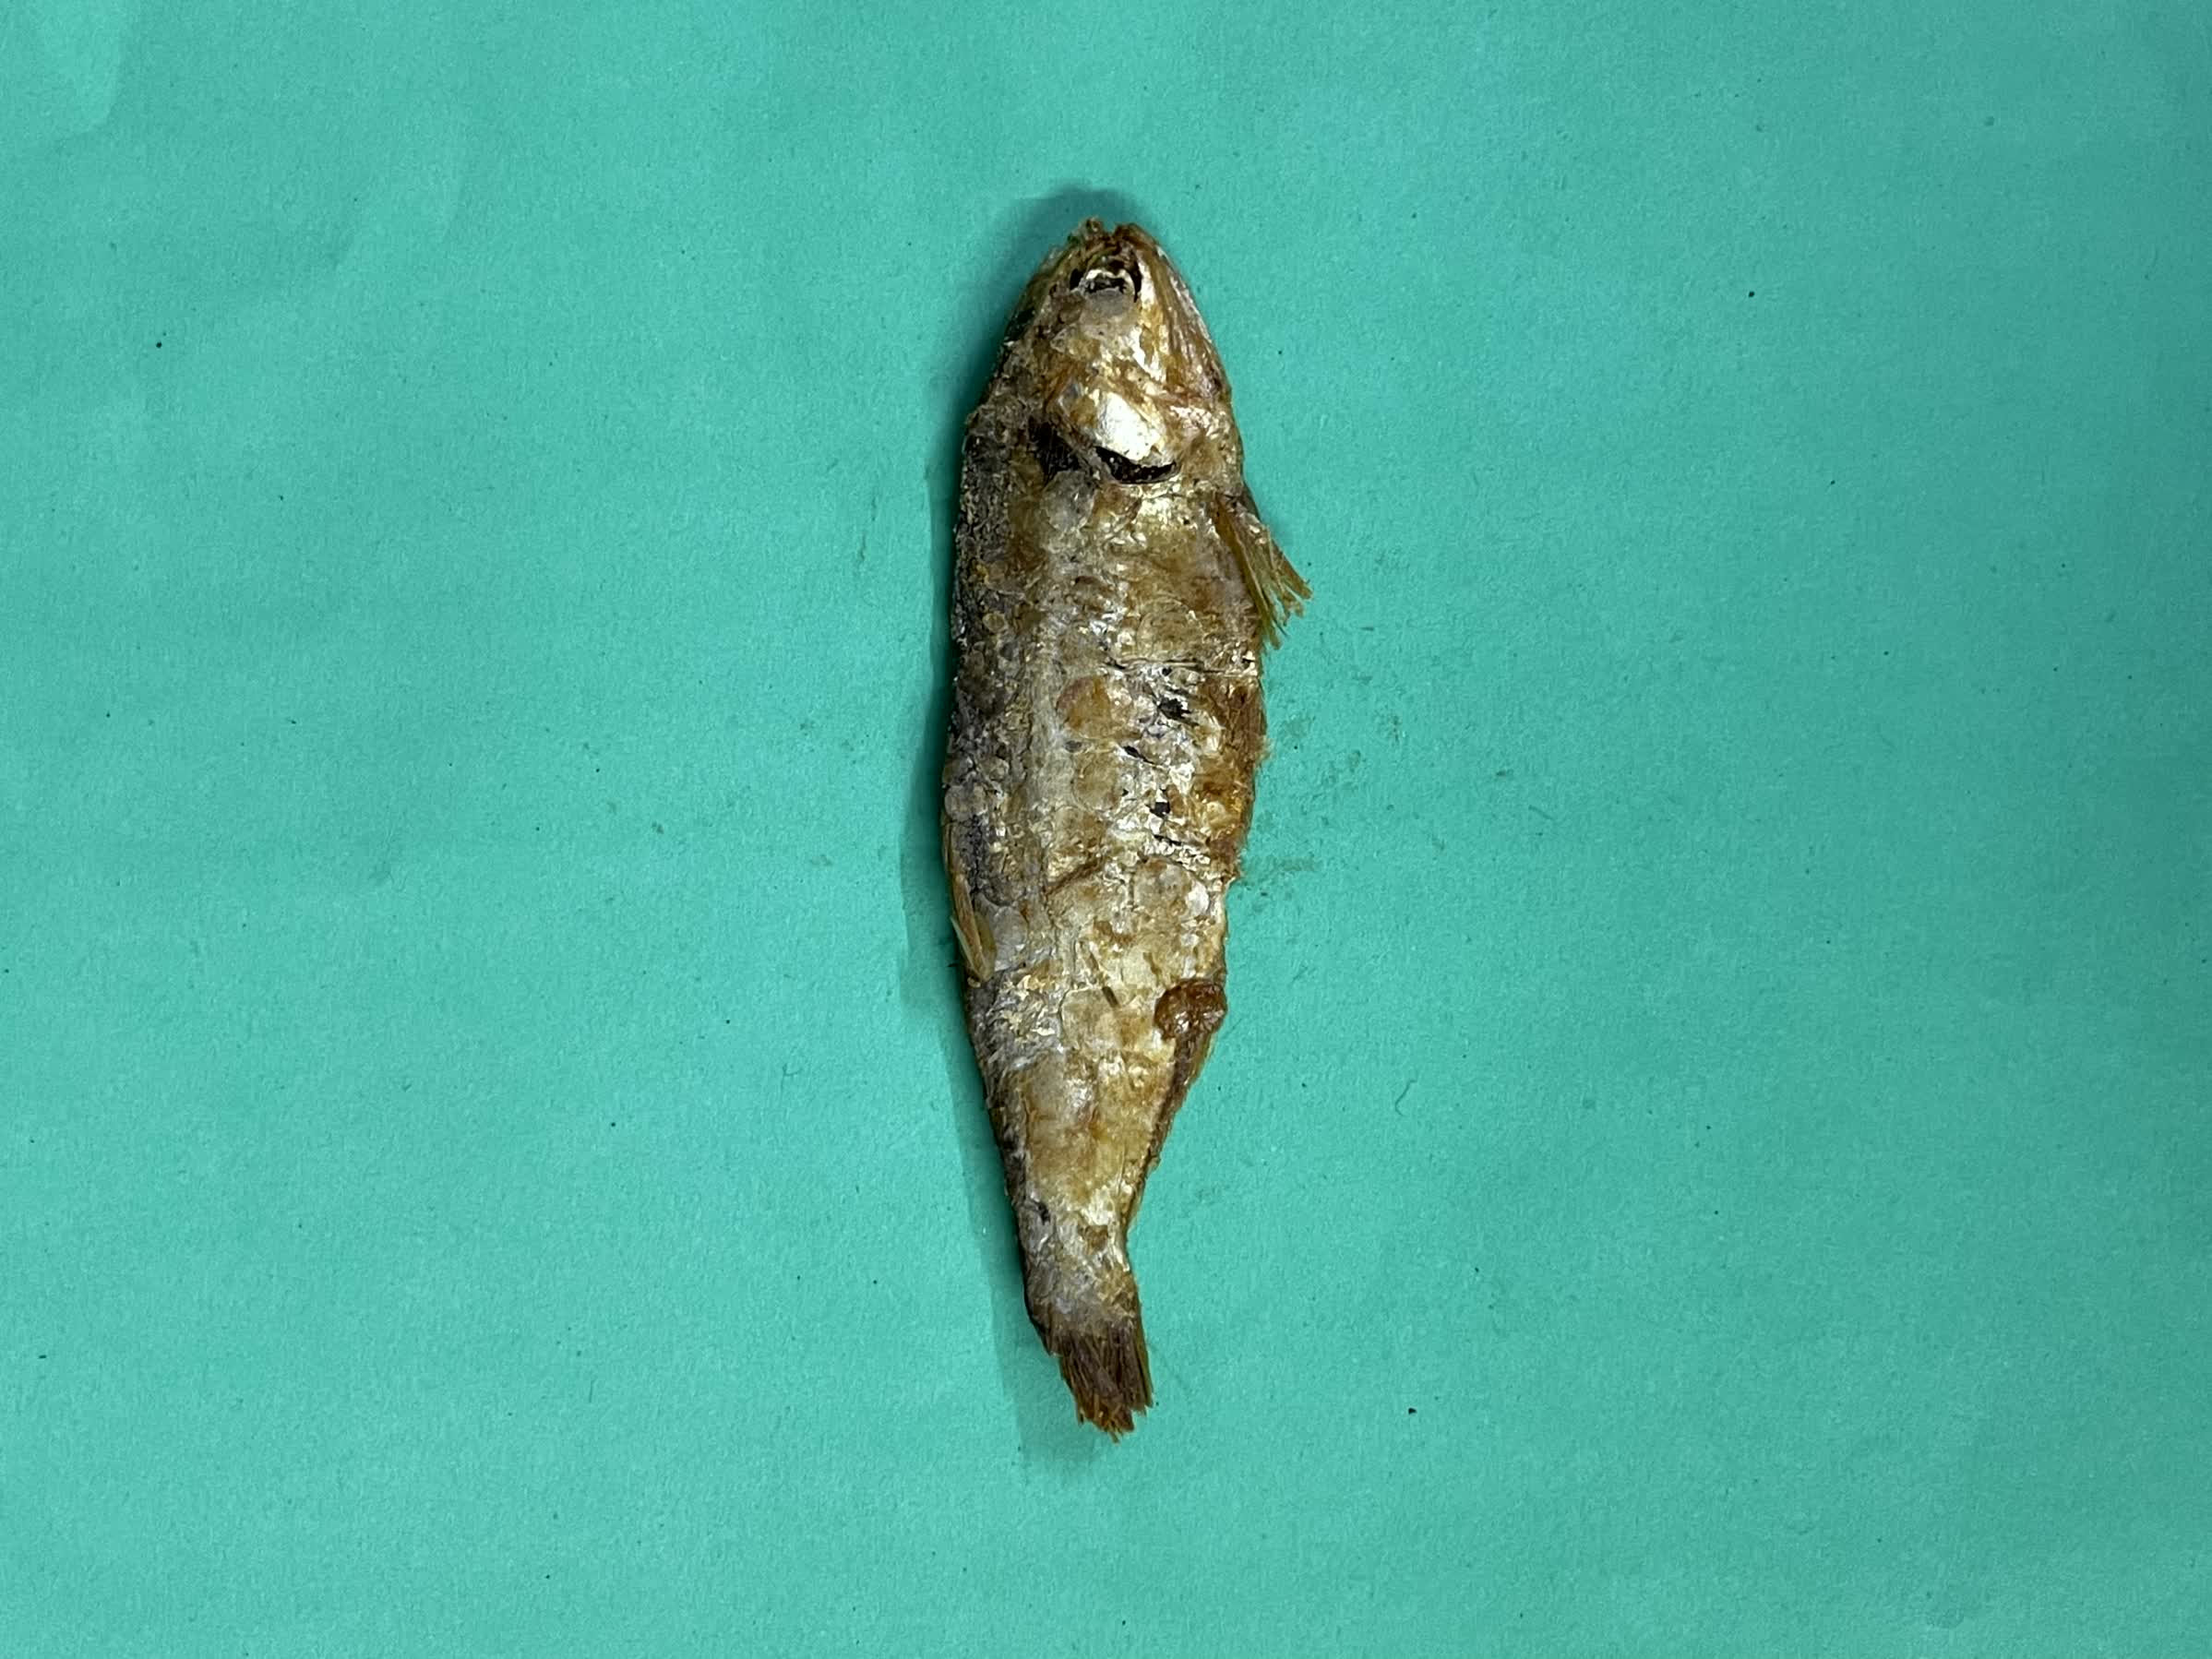
Species: Bashpata